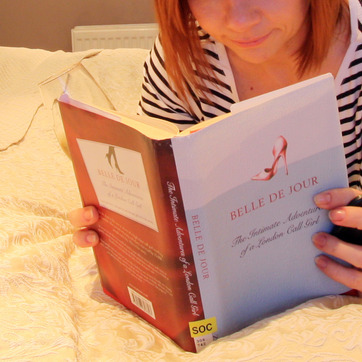
Material: paper